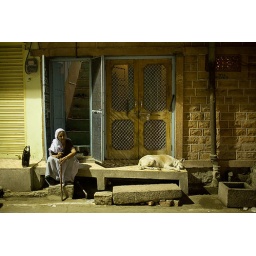
yellow-blues in Jodhpur..  an elderly woman contemplating in front of her house with a street dog.